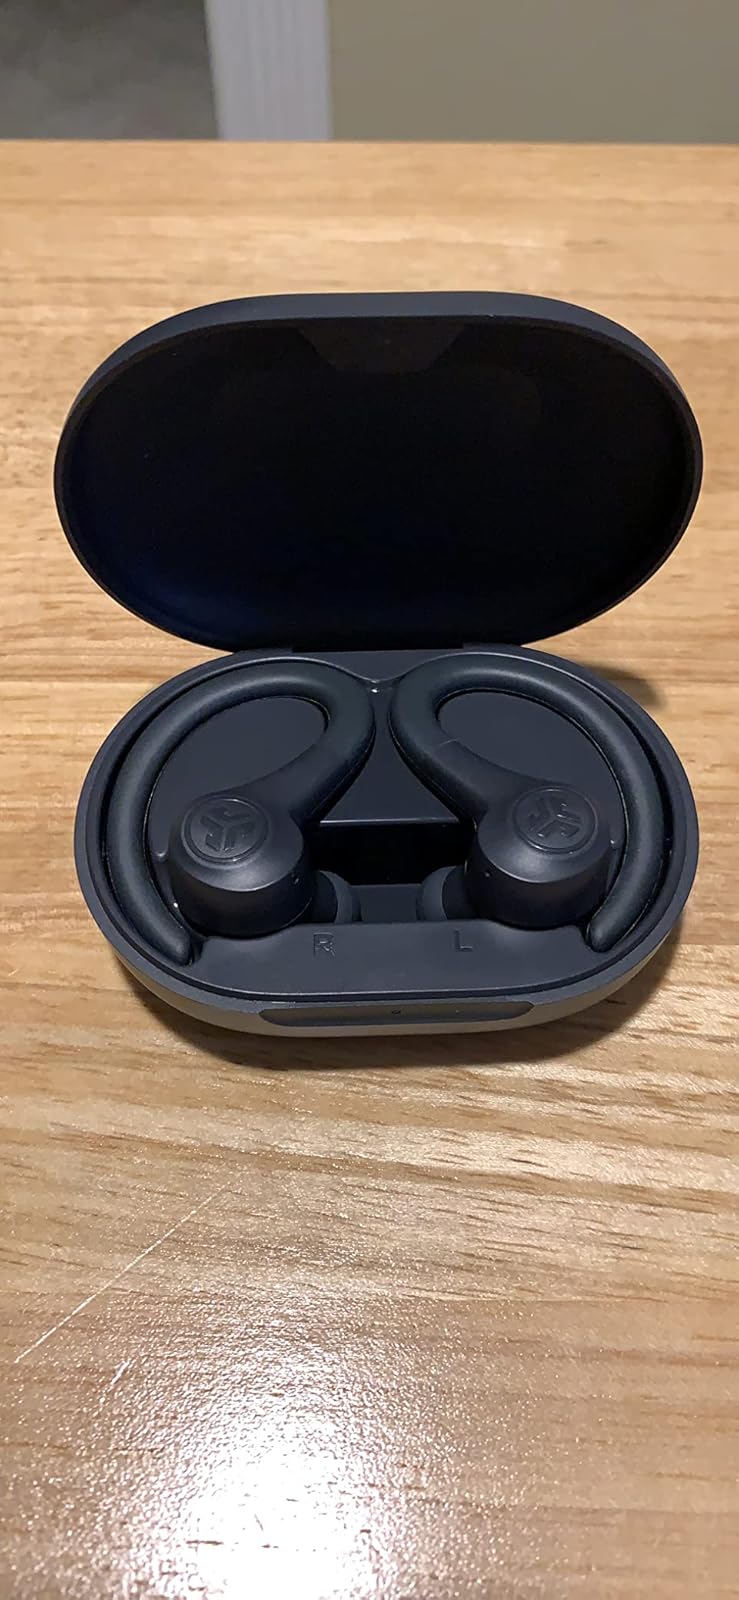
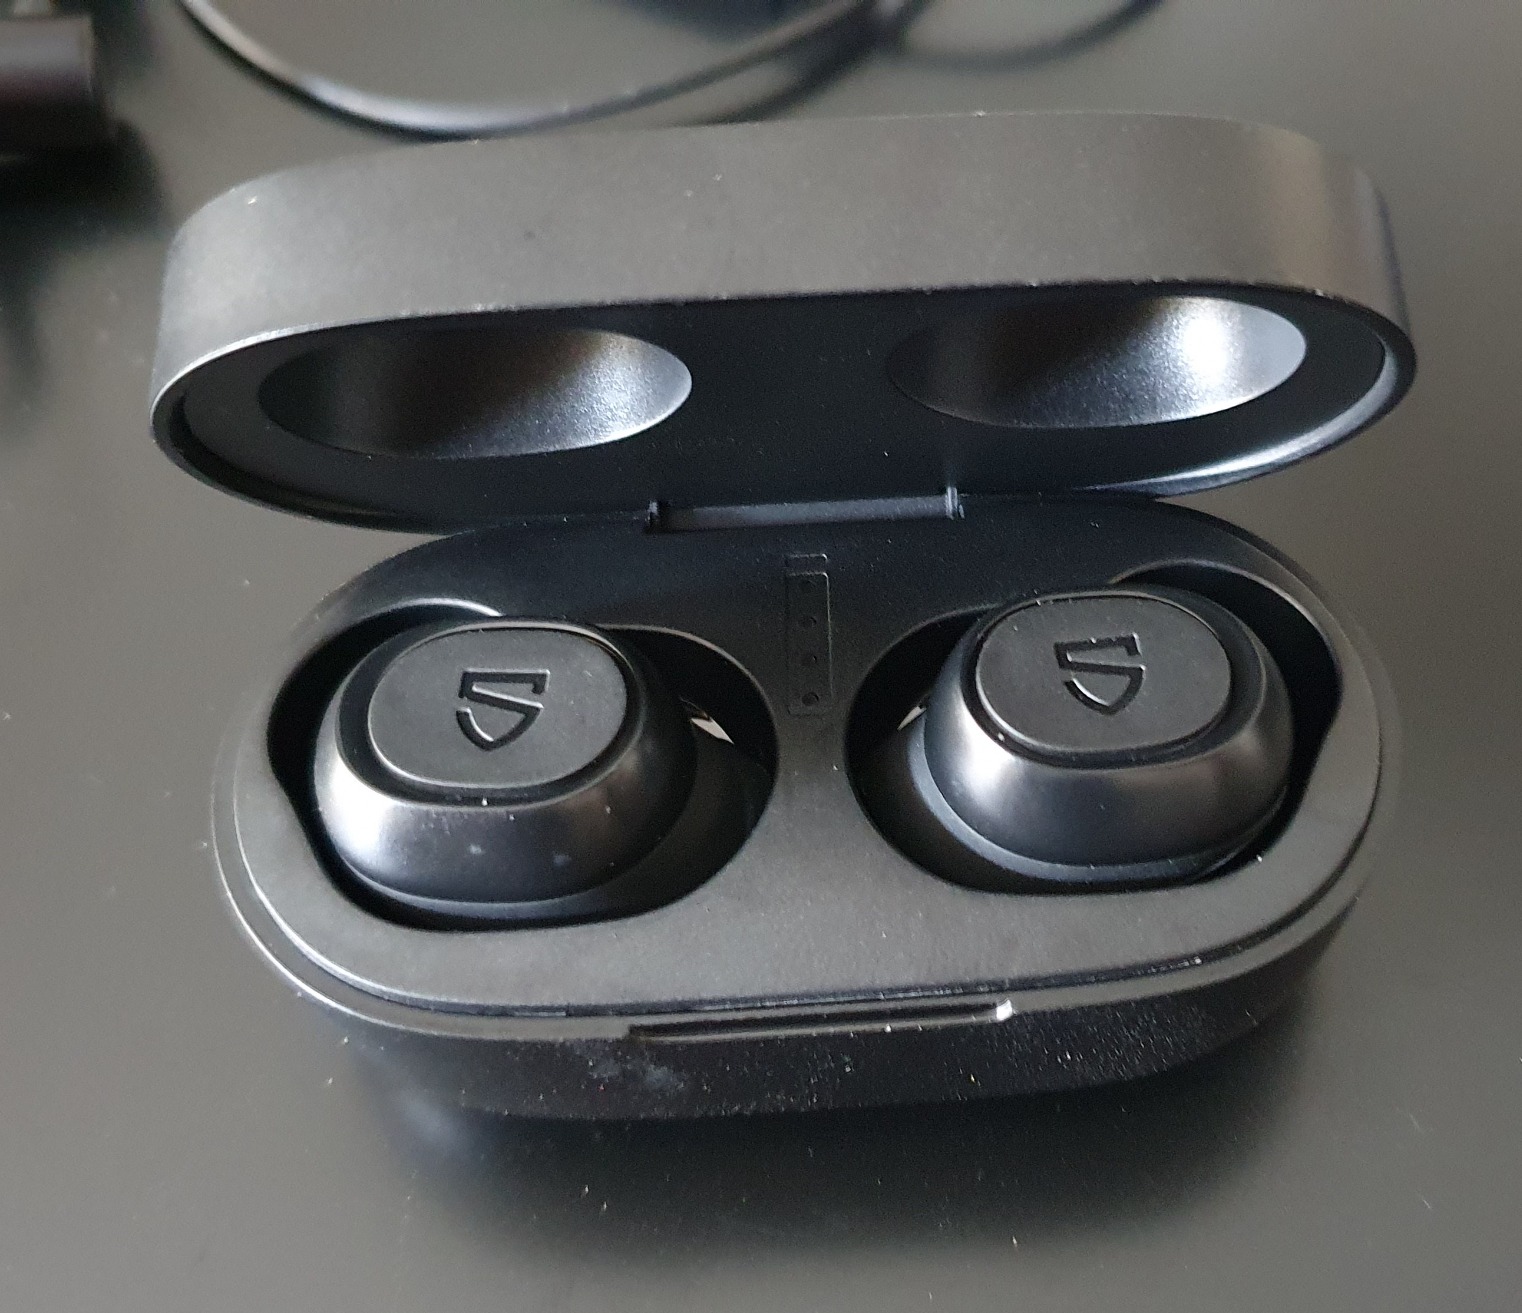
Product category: earbuds
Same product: no